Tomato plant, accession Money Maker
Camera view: bottom (45 deg); turntable rotation: 30 degrees
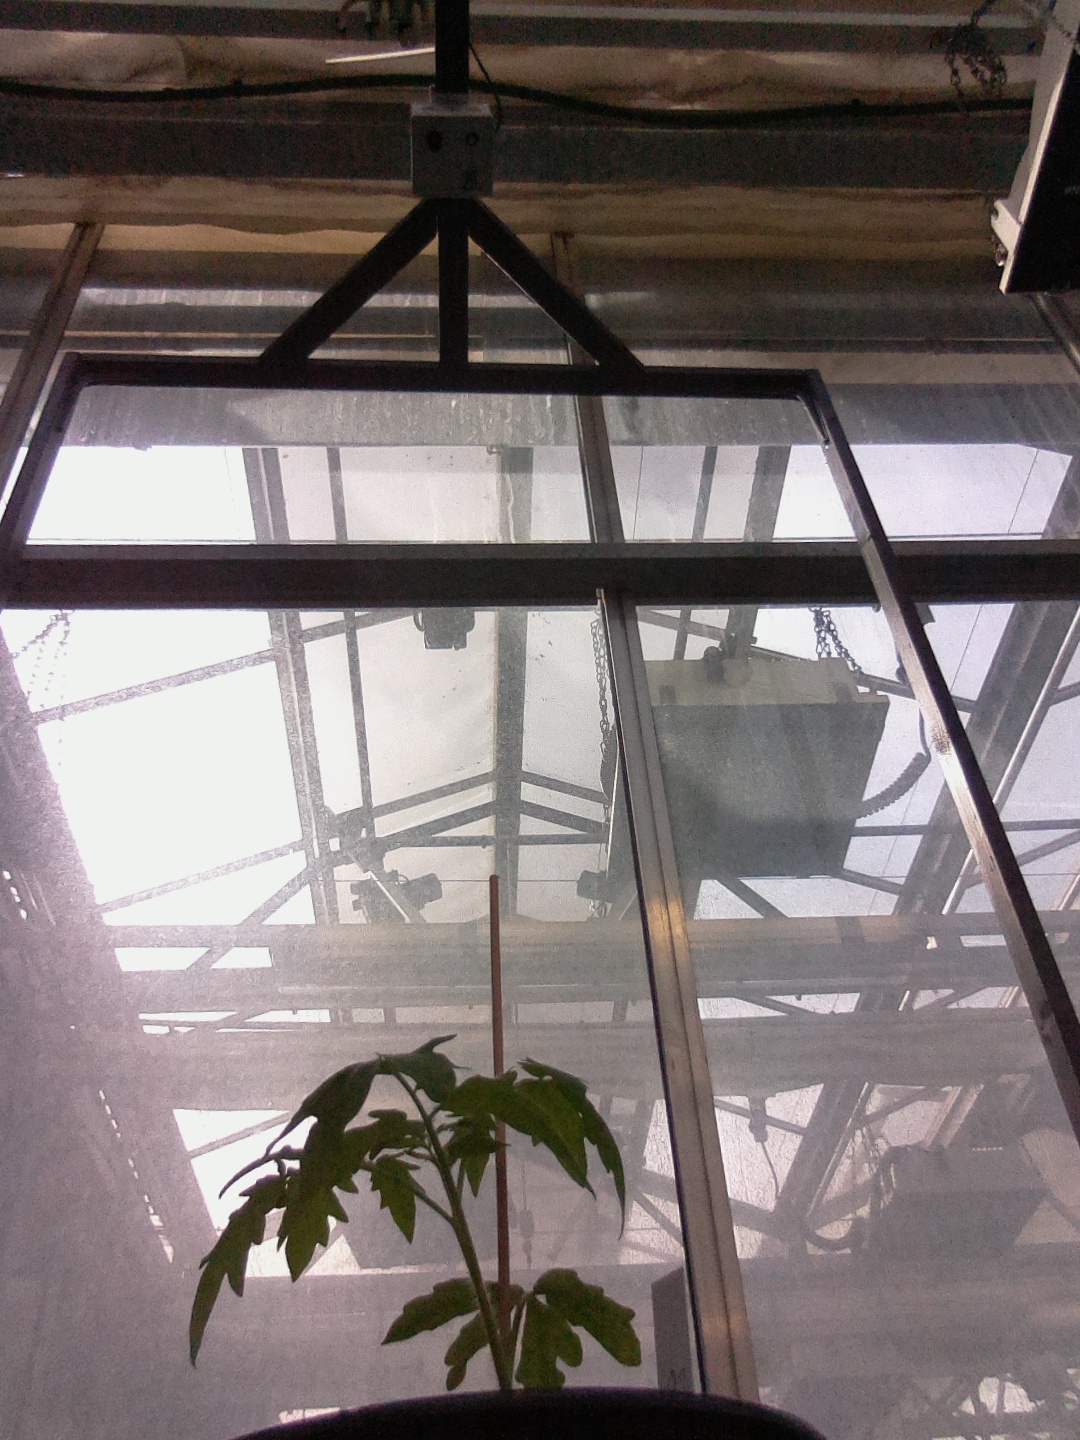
BBCH growth stage 13: 6 of true leaves visible